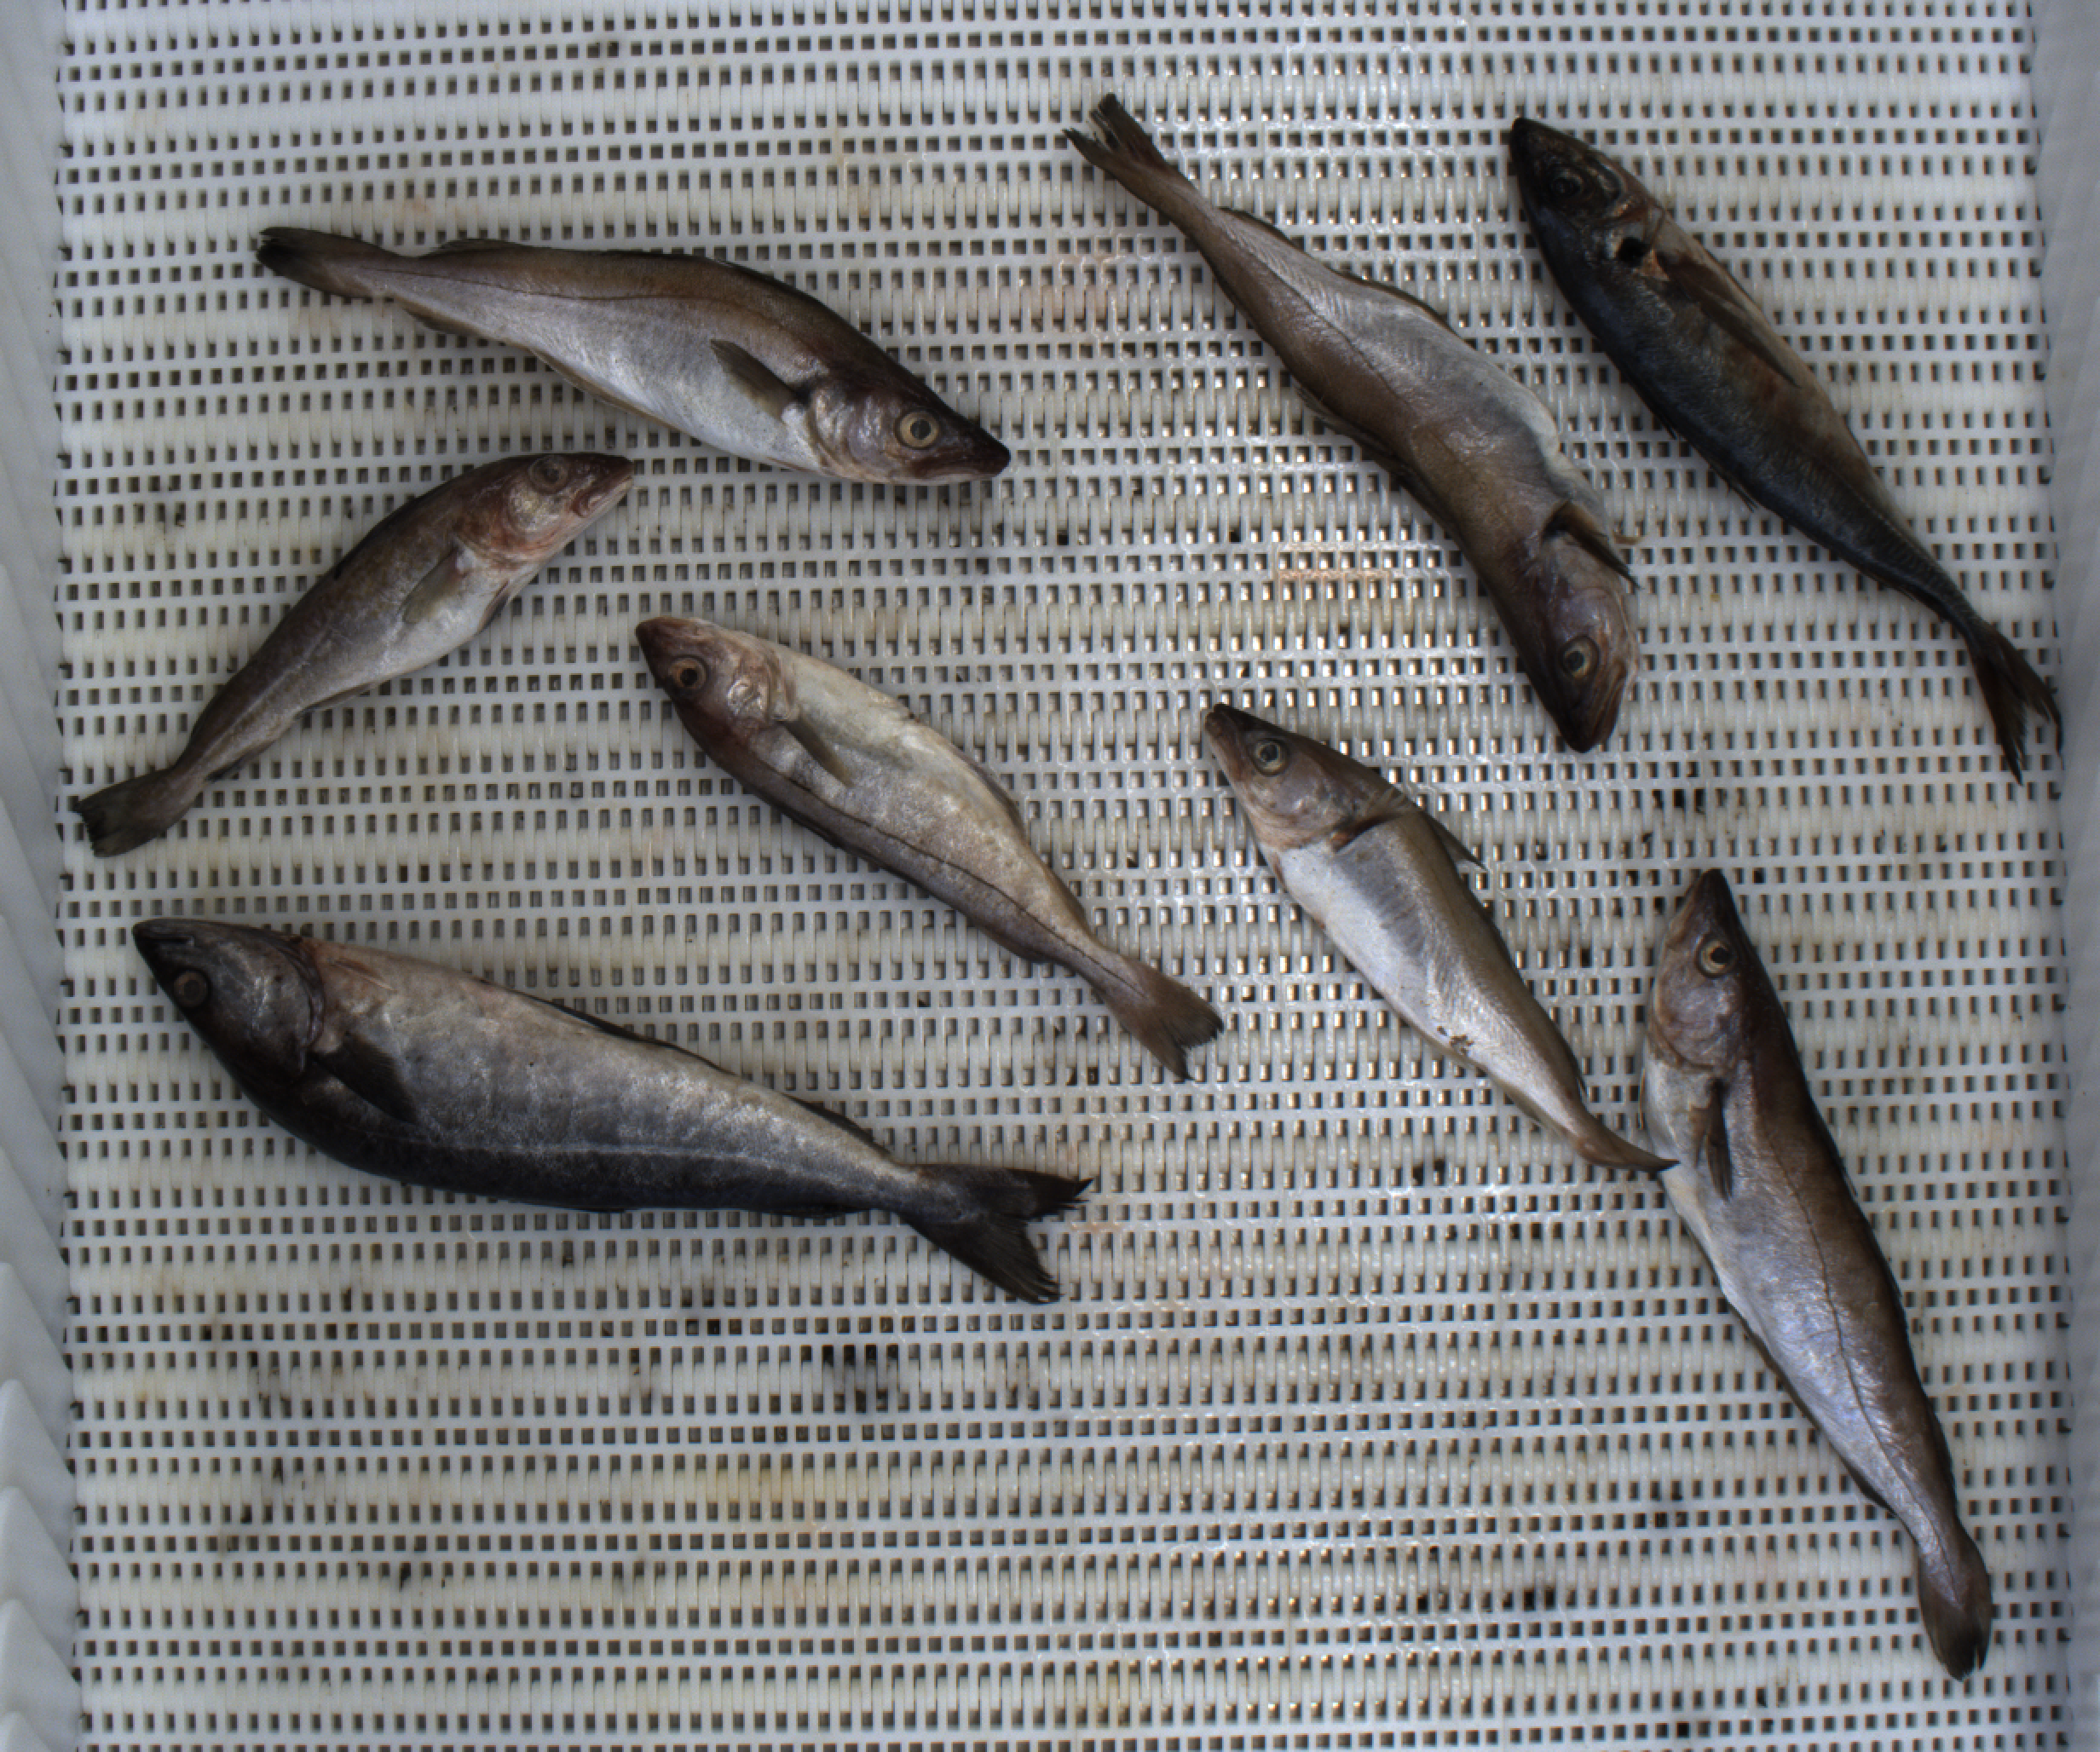
Total fish: 8
Cod: 1
Haddock: 1
Whiting: 4
Hake: 0
Horse mackerel: 1
Saithe: 1
Other: 0